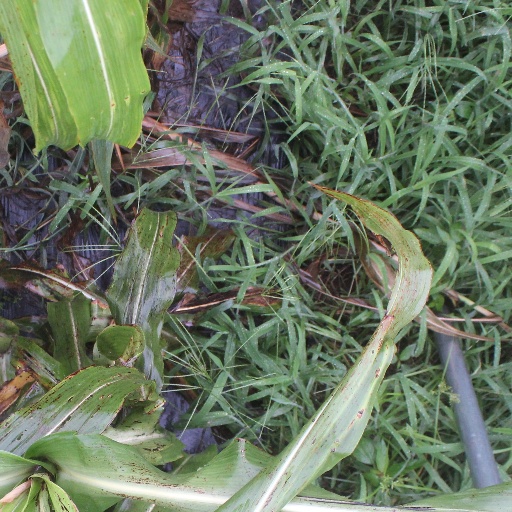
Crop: sorghum